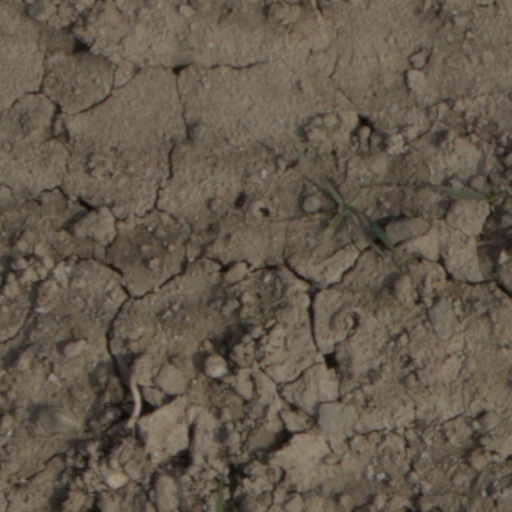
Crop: wheat